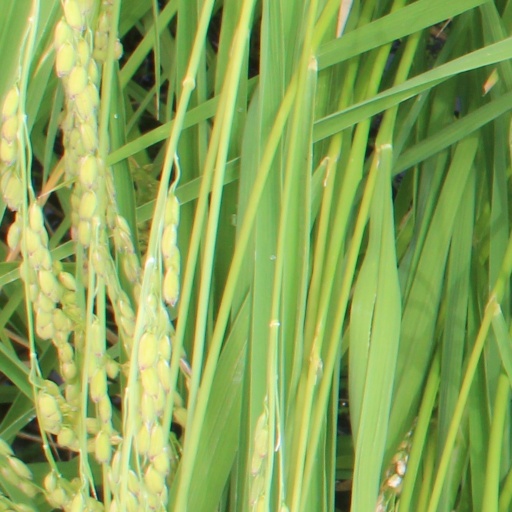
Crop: rice